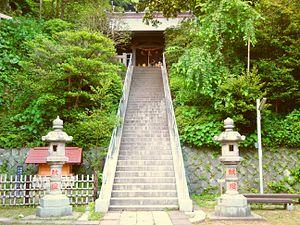
Fondé en 710, l'Amanawa Shinmei-jinja est le plus ancien sanctuaire shinto de Kamakura. Il est dédié à la déesse du Soleil Amaterasu. Selon un ancien document, Histoire du Amanawa-ji Shinmei-gū conservé par le sanctuaire, le fondateur du Amanawa Shinmei-jinja est le fameux prêtre Gyōki. Un homme puissant et riche nommé Tokitada Someya finance la construction.